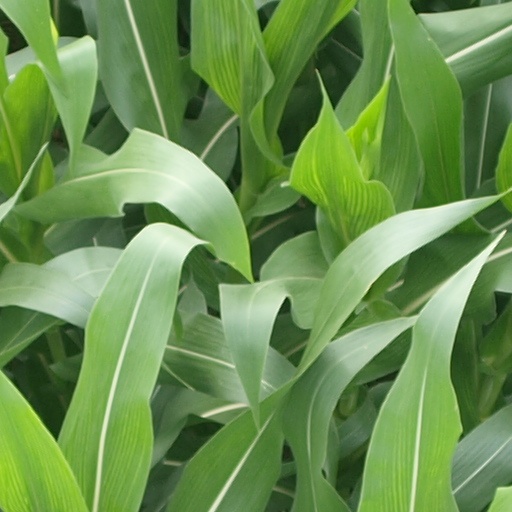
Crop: maize; corn